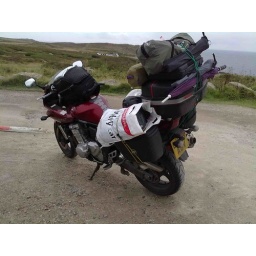
Land's End - Heavily laden motorcycle parked in car park